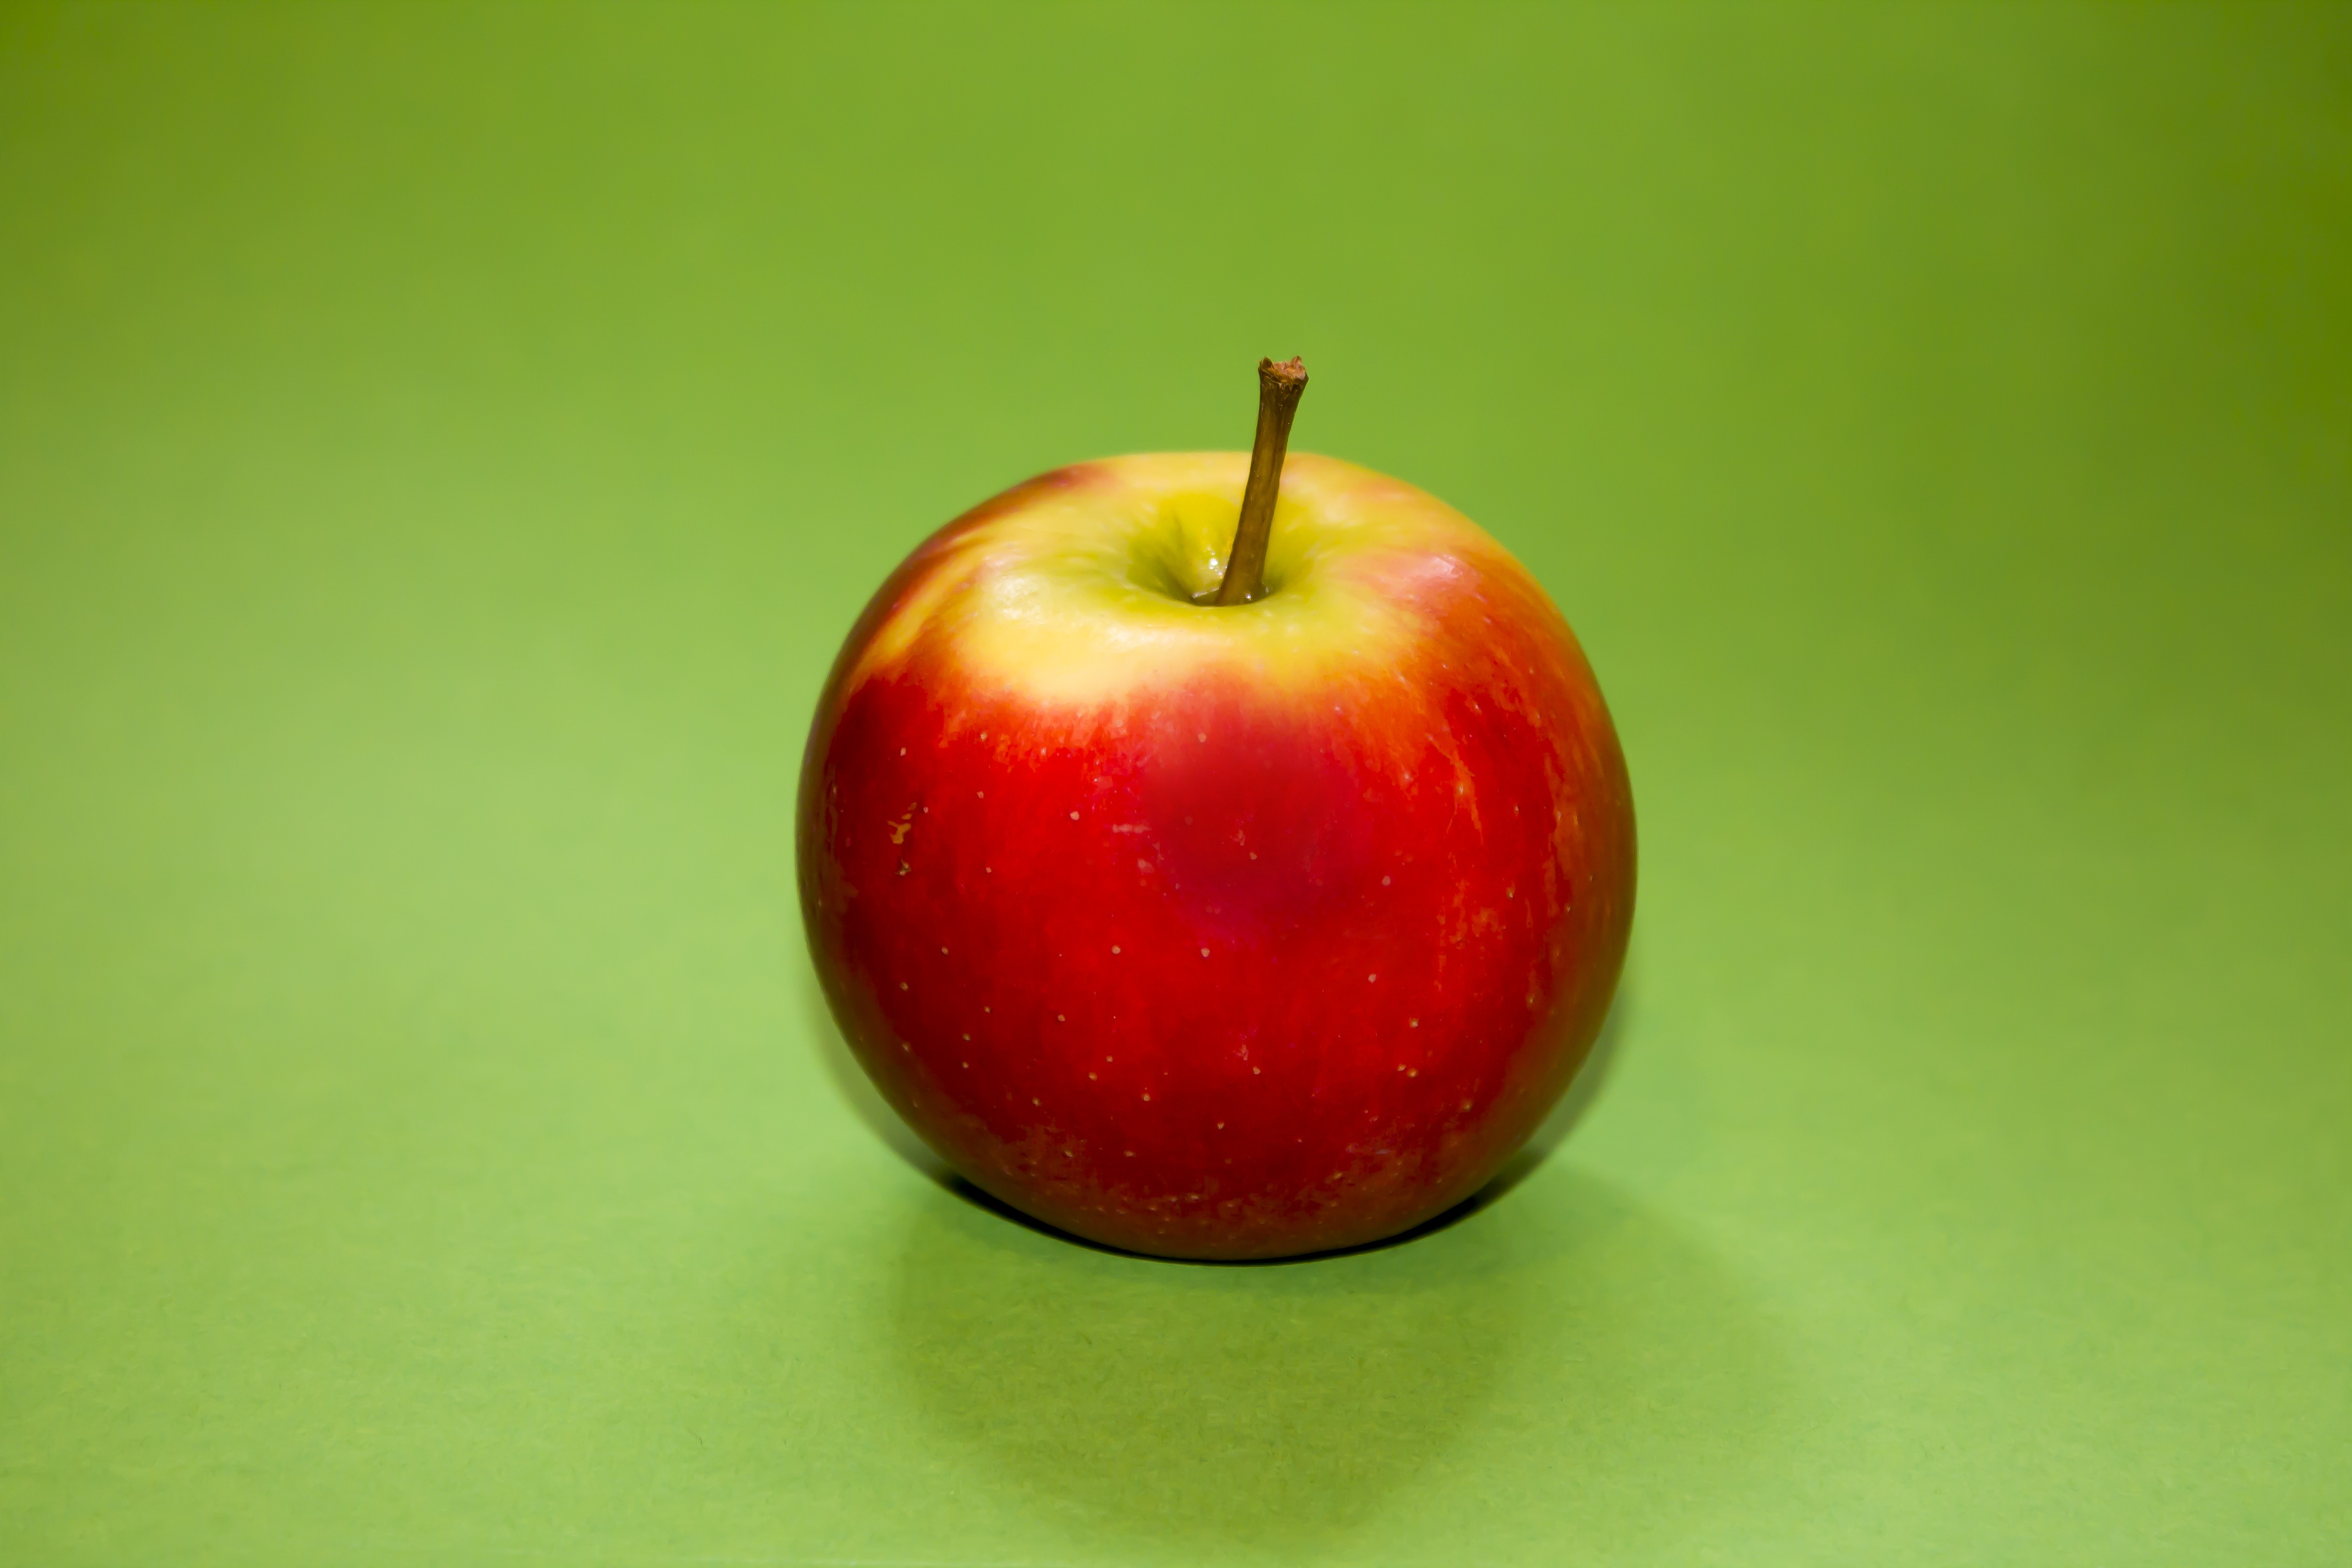
apple, plant, fruit, flower, food, green, red, produce, vitamins, frisch, bless you, macro photography, flowering plant, rose family, granny smith, land plant, rose order, manzana verde